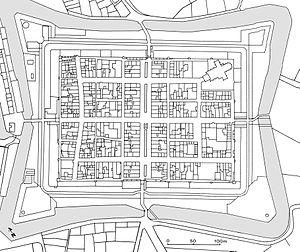
Cet article décrit l'histoire de l'urbanisme, un processus technique et politique lié à l'utilisation des terres et à la conception de l'environnement urbain, y compris l'air, l'eau et l'infrastructure des zones urbaines telles que les réseaux de transport et de distribution.